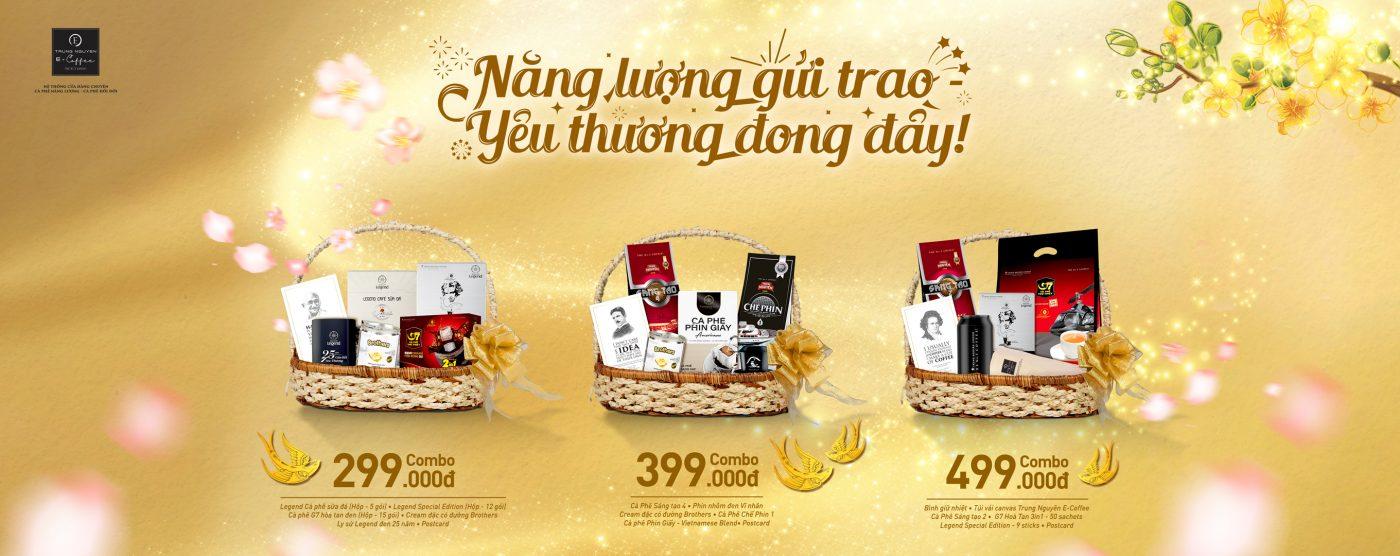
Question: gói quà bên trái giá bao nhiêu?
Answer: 299 000 đồng